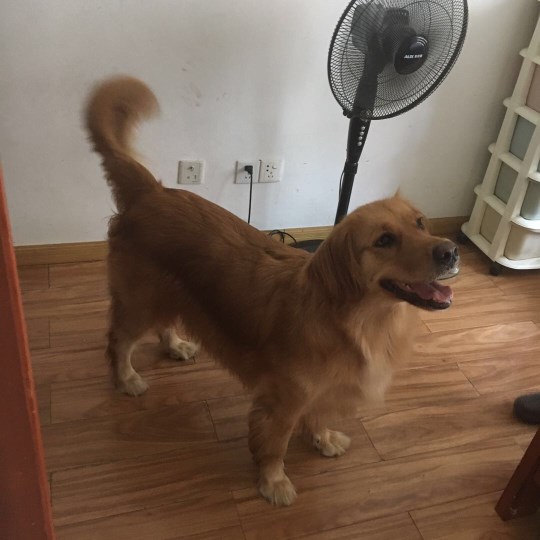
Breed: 5355-n000126-golden_retriever